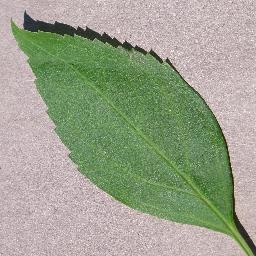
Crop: cherry
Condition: (including_sour)_healthy